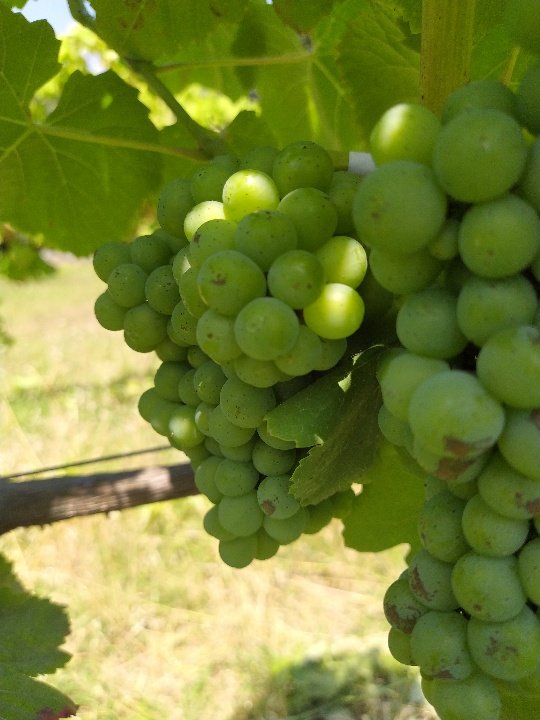
Berries visible: 83
Grape clusters: 2